Carbon nanotube supported catalyst

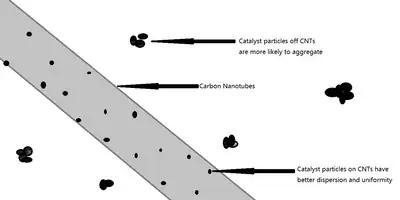
Schematic of CNT-supported catalyst

Many textbooks describe carbon nanotubes (CNTs) in easily understood terms: carbon nanotubes are tubular structures made entirely of rolled-up layers of graphene. The diameters of CNTs ranges from about one nanometer to tens of nanometers, while their lengths can be up to centimeters, much greater than the diameters. In general, the hollow geometry of CNTs leads to large specific surface areas, which makes CNTs extremely attractive supports for heterogeneous catalysts. Another advantage of CNTs is their relatively high oxidation stability which is induced by their structural integrity and chemical inertness. Additionally, CNTs have exceptional physical properties including electrical conductivity, mechanical strength and thermal conductivity, which are important factors for catalyst supports. CNTs can be either metallic or semiconductive, depending on their helicity and diameter, and this property can greatly affect charge transfer processes. CNTs possess a very large Young's modulus, as well as a great tensile strength, and their flexibility property makes them an ideal component for applications in composite materials. CNTs also have good thermal conductivity, which helps to prevent the agglomeration and growth of small nanoparticles during post-annealing treatments, and stabilize newly formed phases.